Mark Zuckerberg

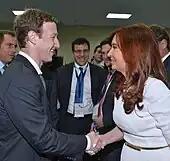
With then Argentine President Cristina Fernández de Kirchner in April 2015

In 2002, Zuckerberg registered to vote in Westchester County, New York, where he grew up, but did not cast a ballot until November 2008. Then Santa Clara County Registrar of Voters Spokeswoman, Elma Rosas, told Bloomberg that Zuckerberg is listed as "no preference" on voter rolls, and he voted in at least two of the past three general elections, in 2008 and 2012.